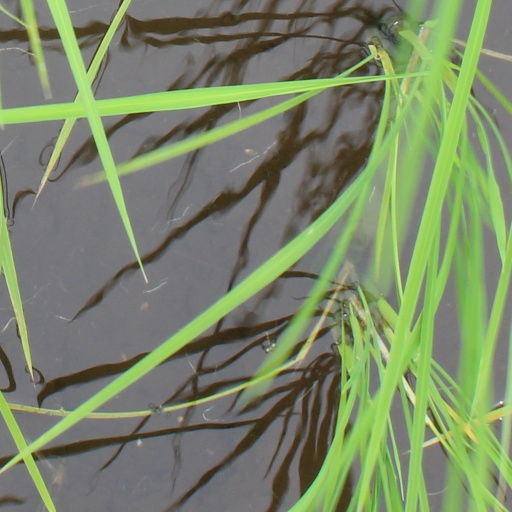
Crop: rice